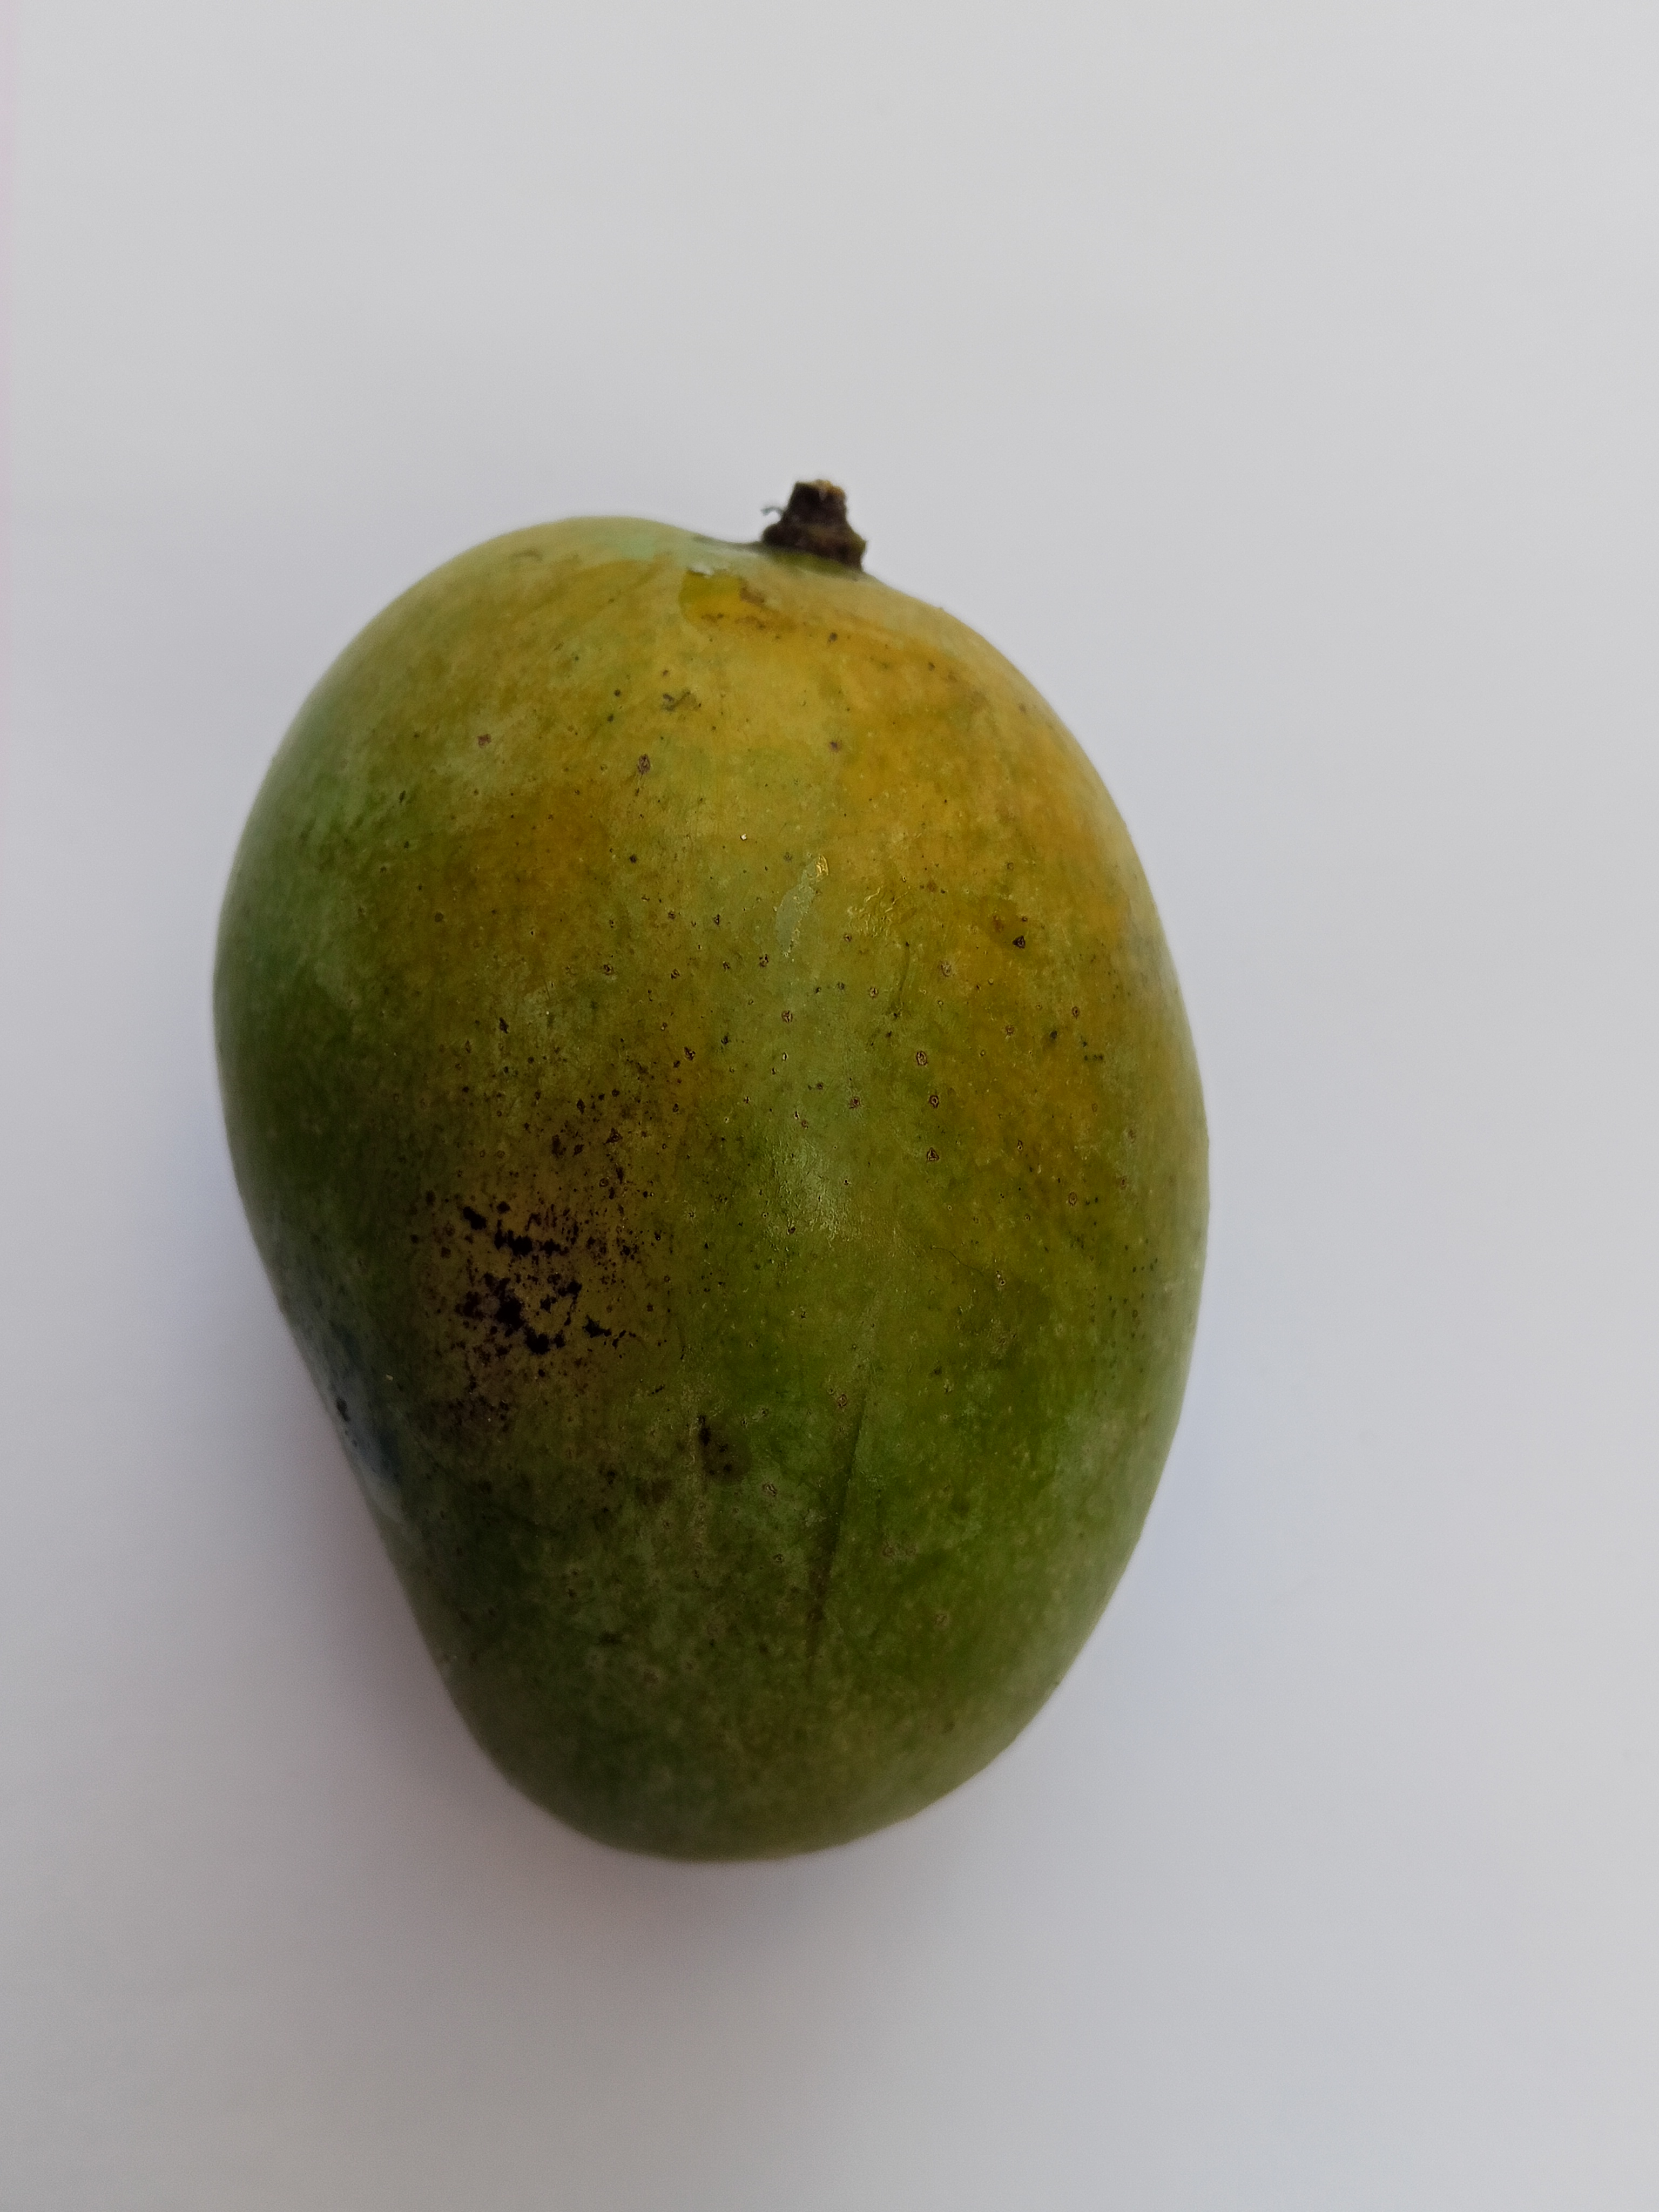
Mango variety: Amrapali